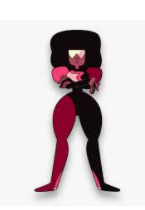
Portrait style: Cartoon Portrait